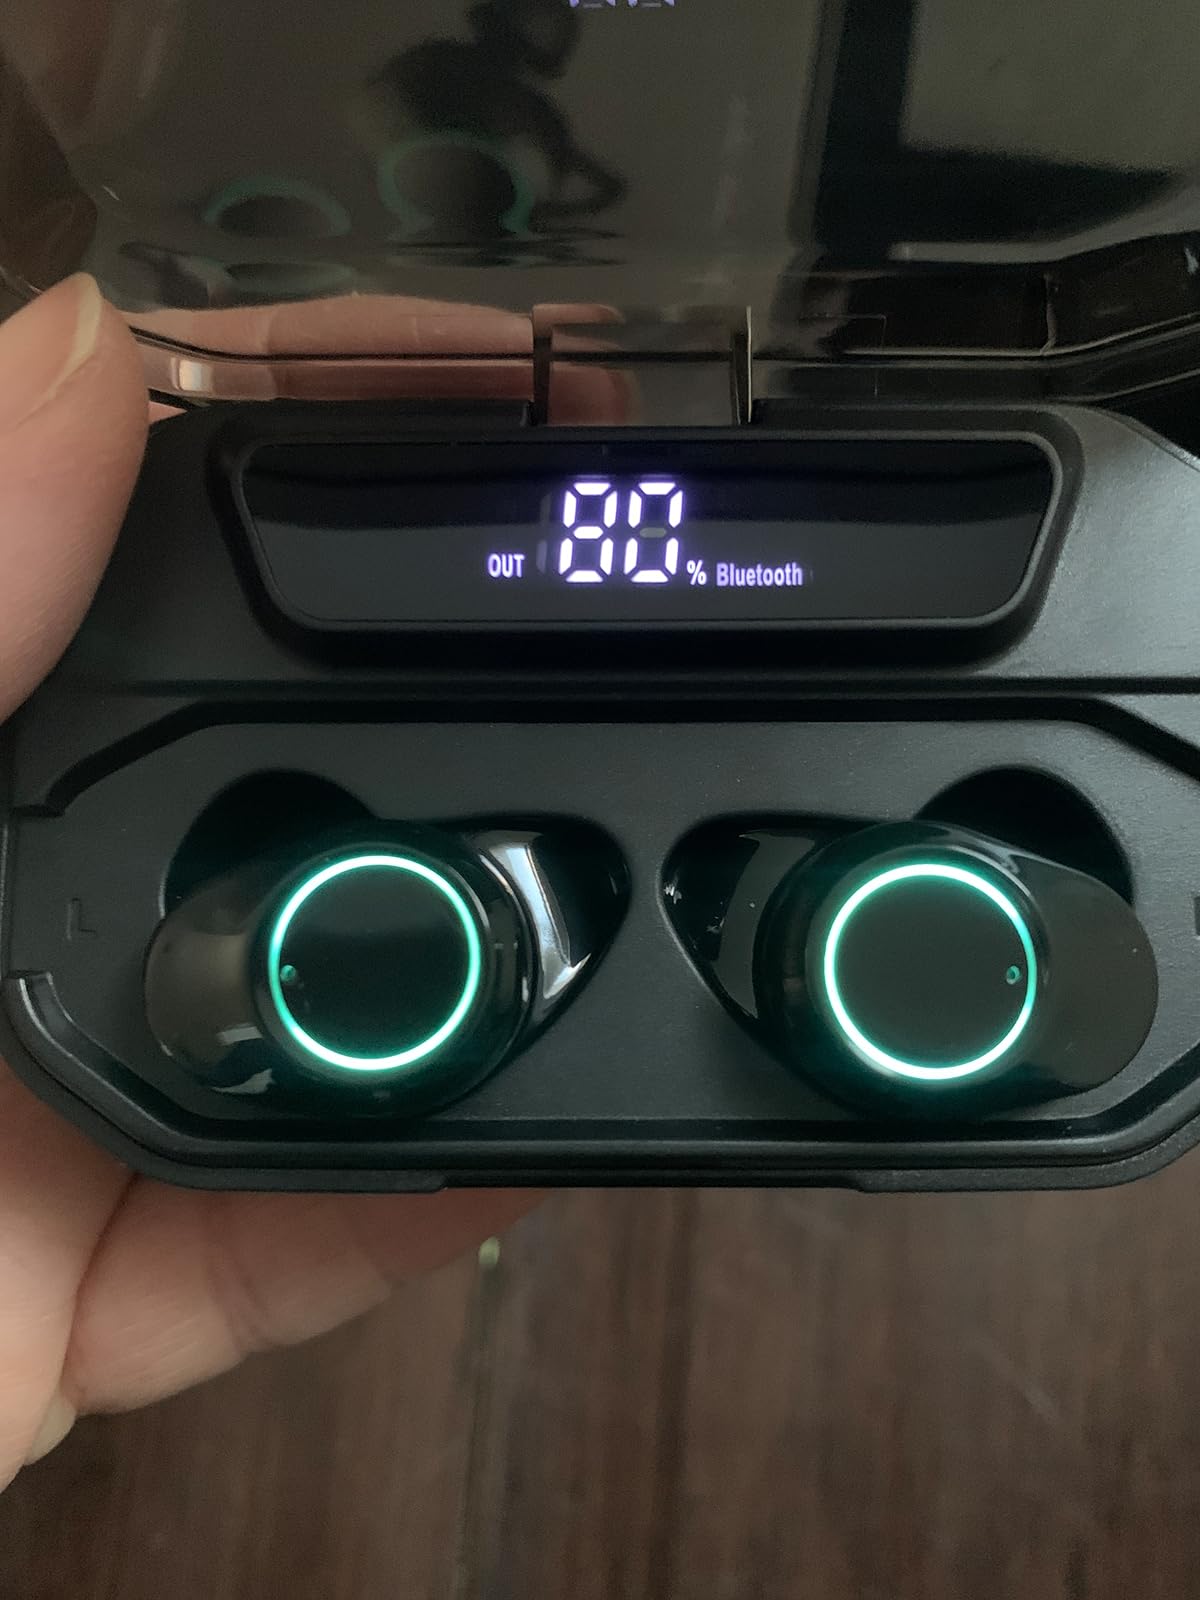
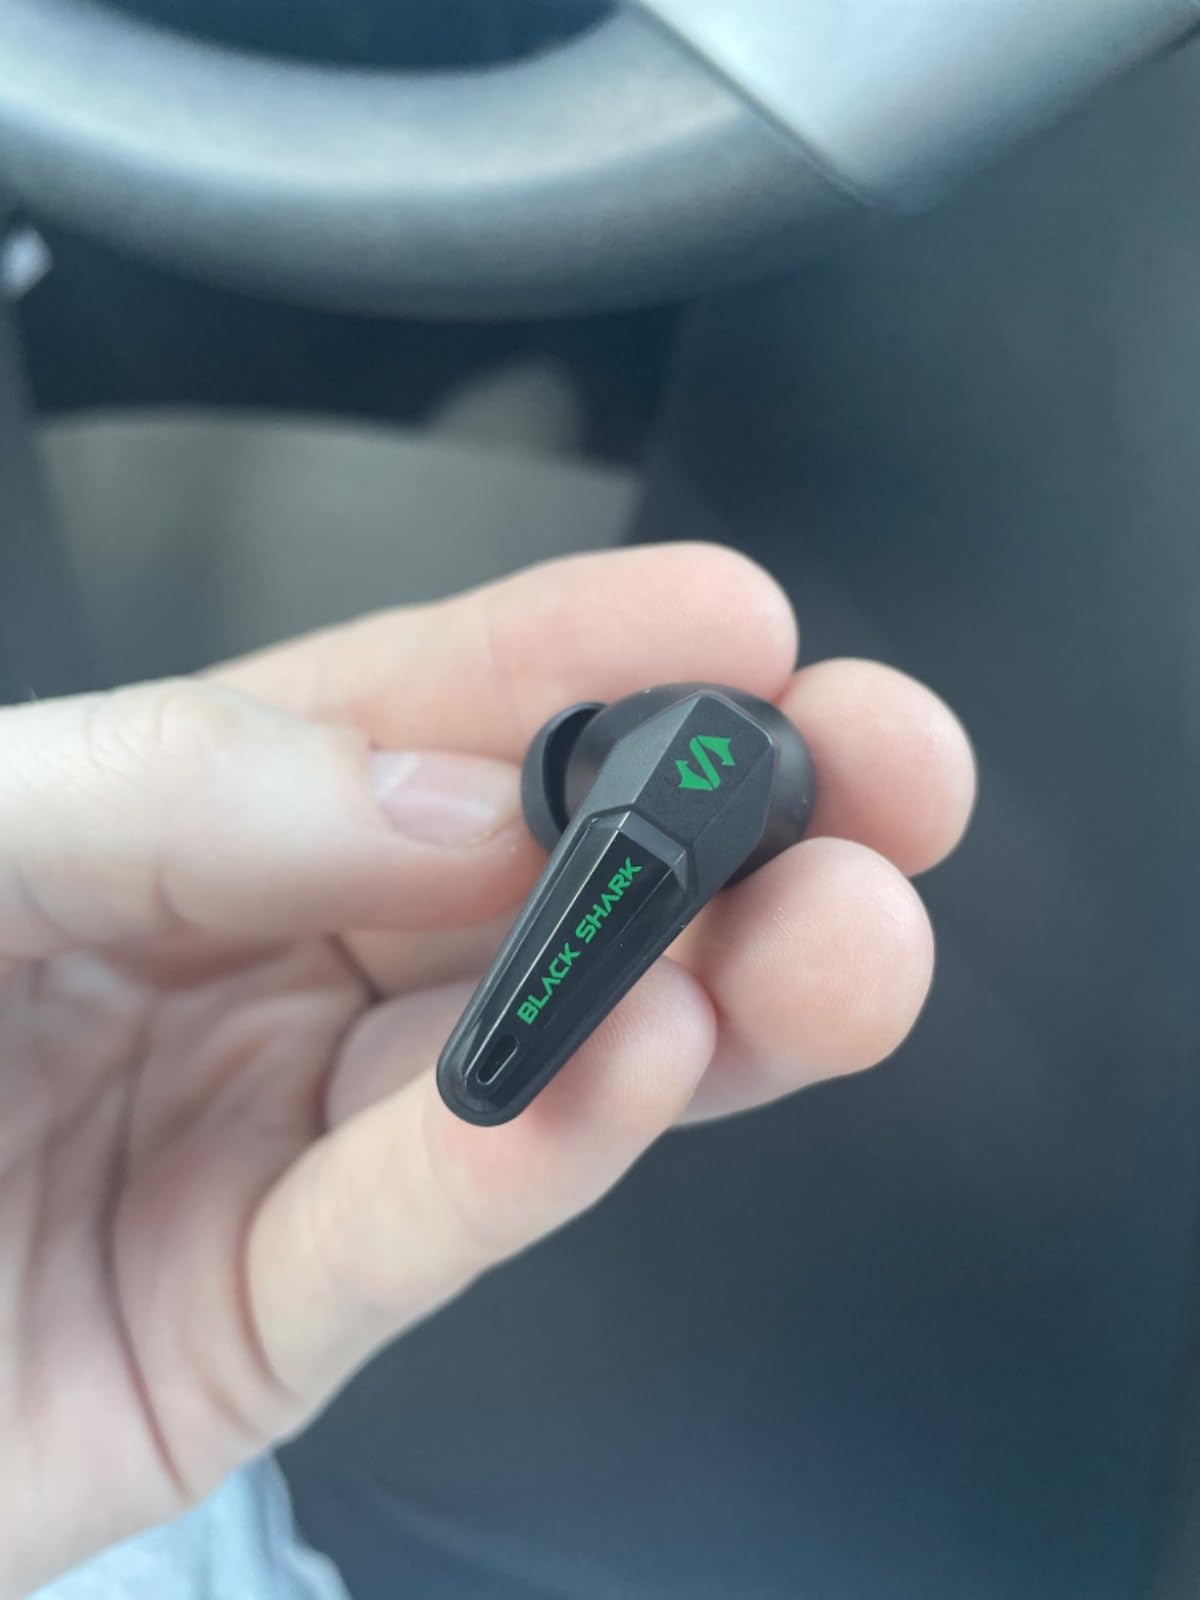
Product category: earbuds
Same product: no